Banded stilt

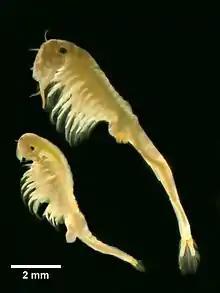
"Parartemia zietziana" (male + female), a prey item of the banded stilt

The banded stilt forages by walking or swimming in shallow water, pecking, probing or scything into the water or mud. The bulk of its diet is made up of tiny crustaceans, including branchiopods, ostracods (seed shrimp), anostraca (fairy shrimp) such as "Artemia salina" and members of the genus "Parartemia", both genera of notostraca (tadpole shrimp), and isopods such as the genera "Deto" and "Haloniscus". They also eat molluscs, including both gastropods such as the land snail "Salinator fragilis" and members of the genus "Coxiella", and bivalves of the genus "Sphaericum", insects (such as bugs, beetles, flies and flying ants, which they glean from the water surface), and plants such as "Ruppia". Small fish such as hardyheads ("Craterocephalus" spp.) have also been reportedly eaten.